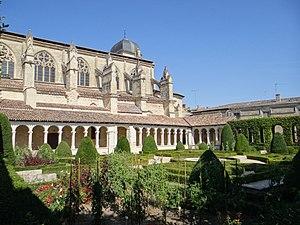
Marmande - Jardin du cloître de l'église Notre-Dame de Garonne